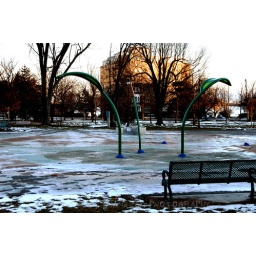
Children's water park, near the Court house